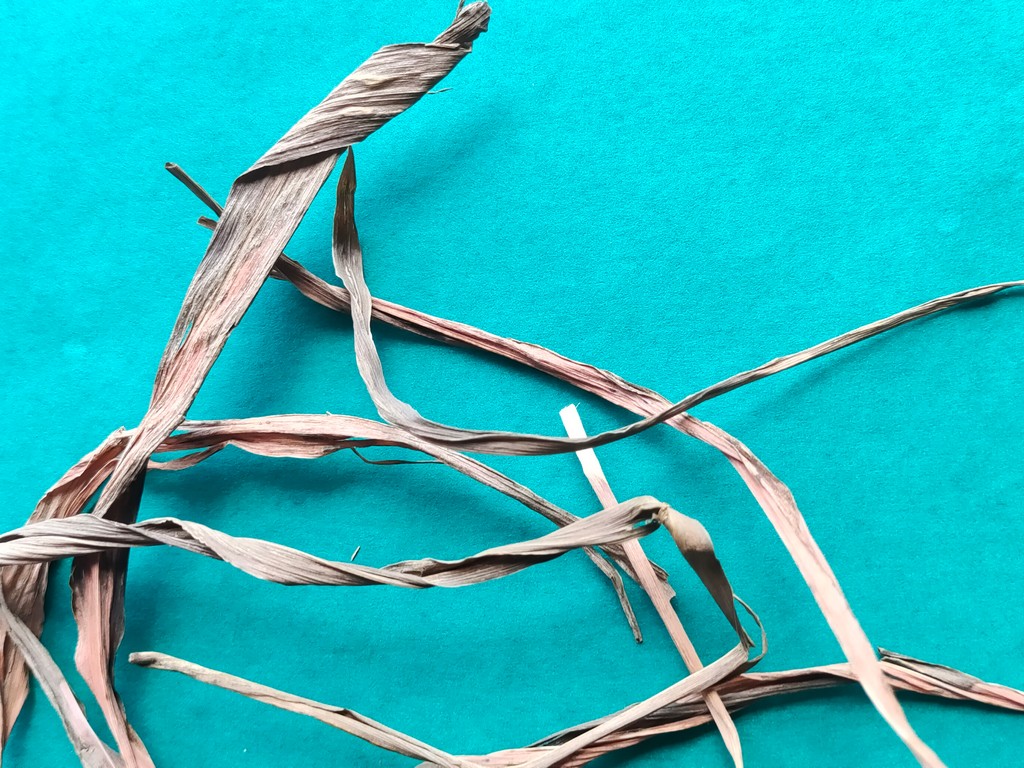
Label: Dried